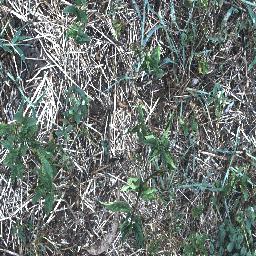
Label: negative